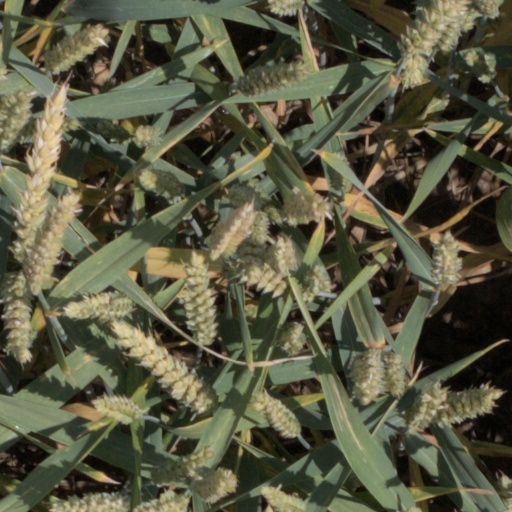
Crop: wheat